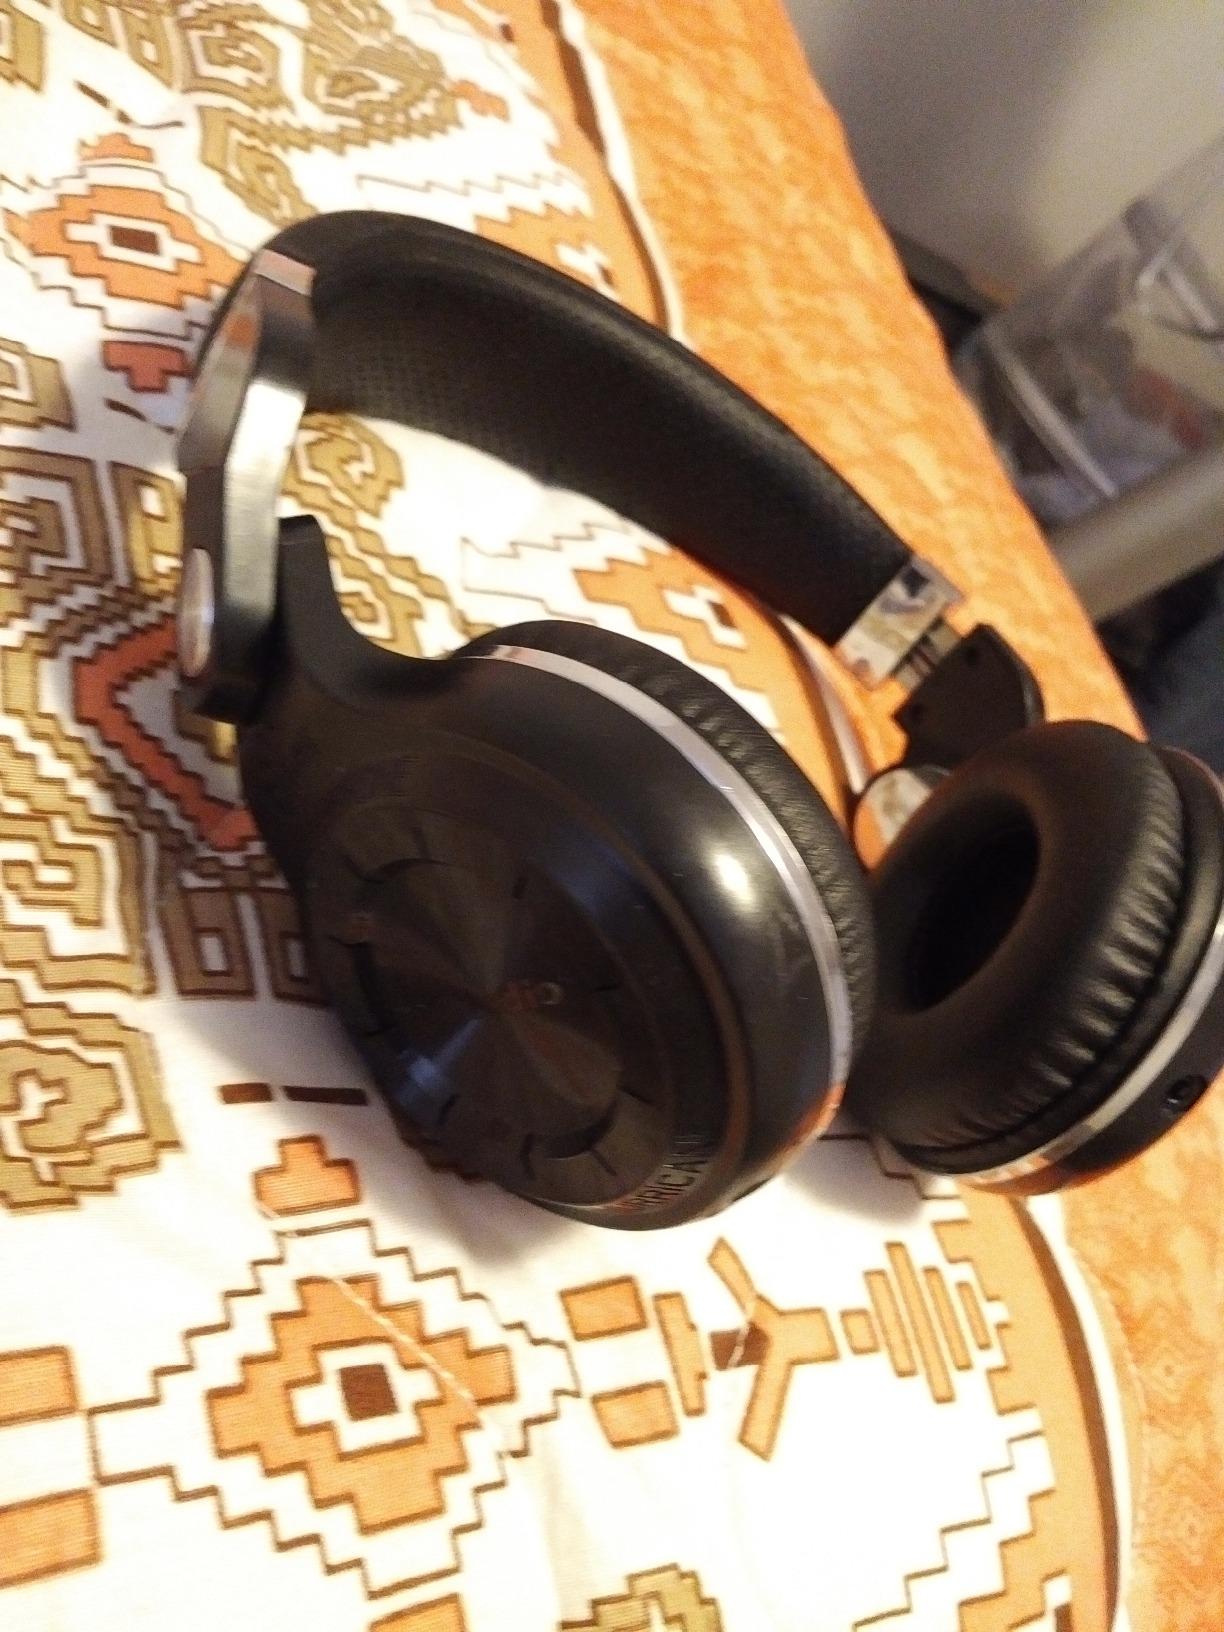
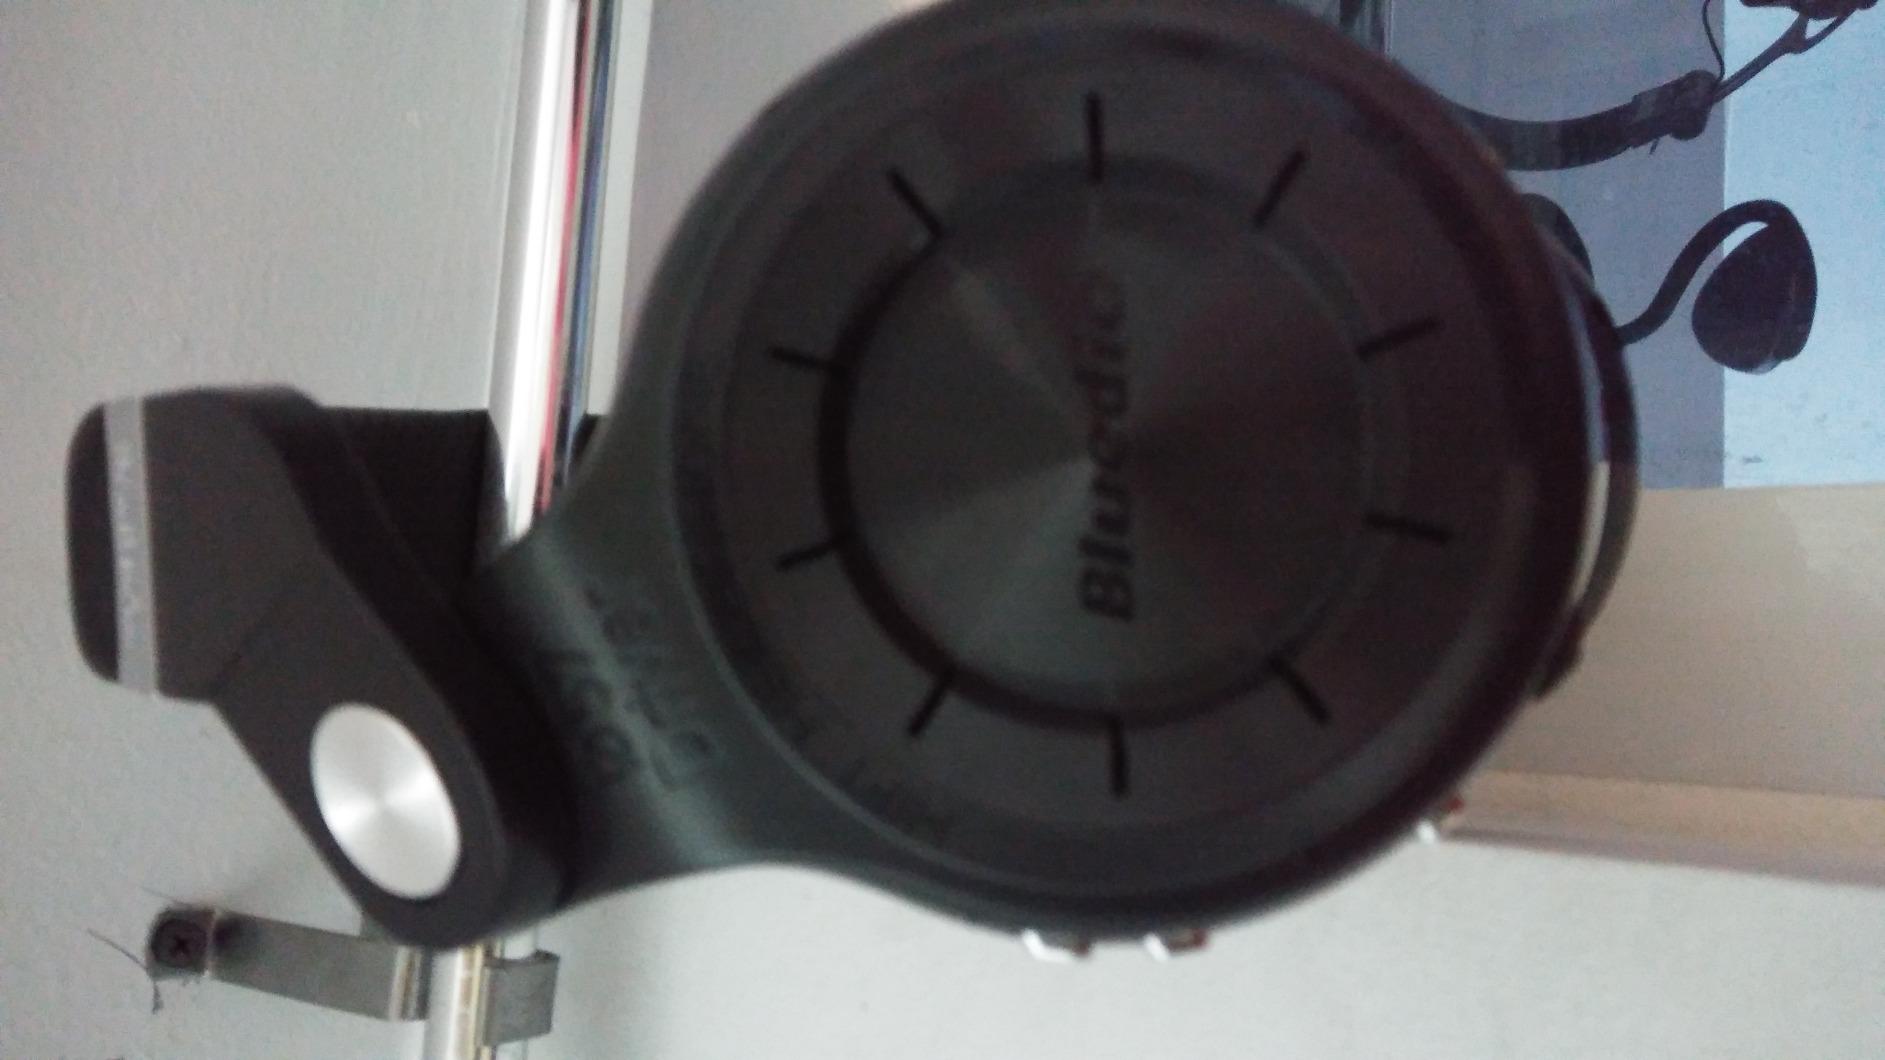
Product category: headphones
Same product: yes